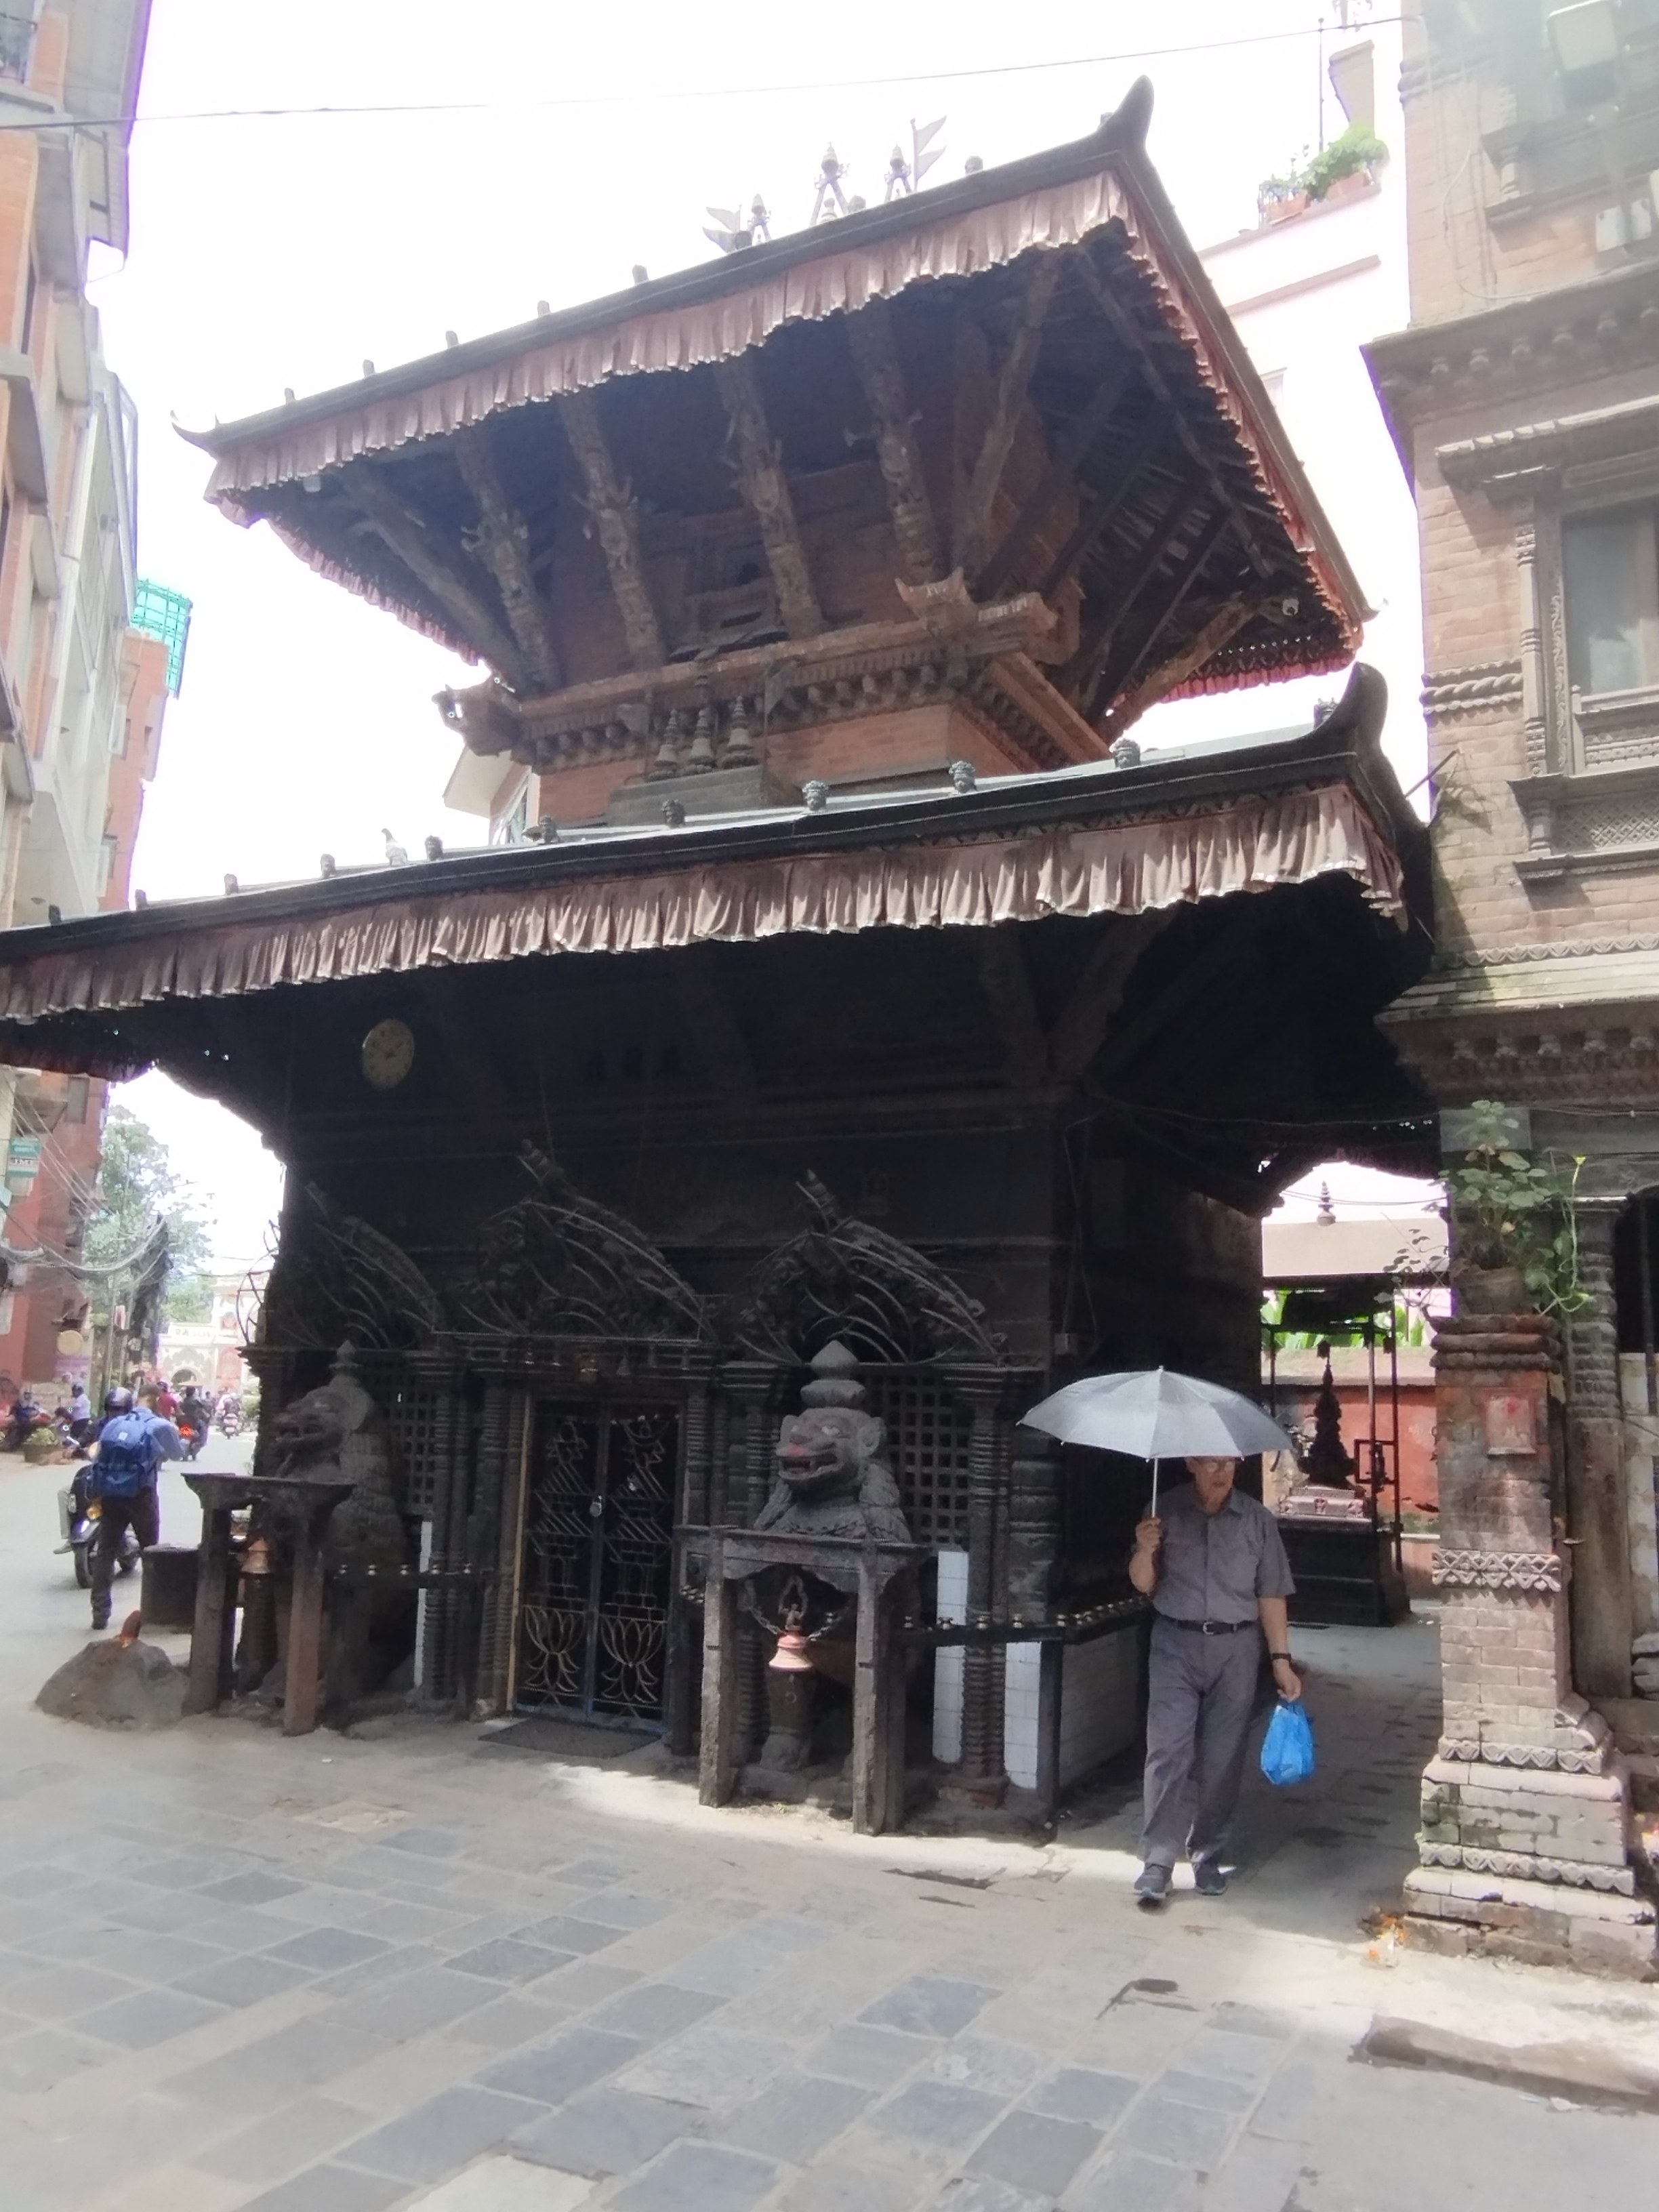
Heritage site: Ganesh_Mandir_Patan